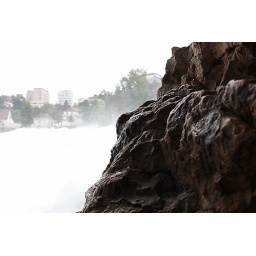
The rock of the mountain with falls in the background